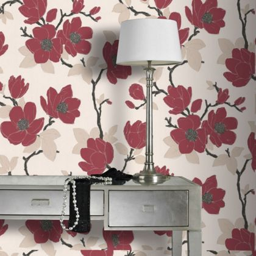
person -- be inspired and make your house a home .